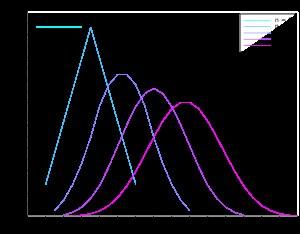
Le théorème central limite établit la convergence en loi de la somme d'une suite de variables aléatoires vers la loi normale. Intuitivement, ce résultat affirme qu'une somme de variables aléatoires identiques et indépendantes tend vers une variable aléatoire gaussienne.